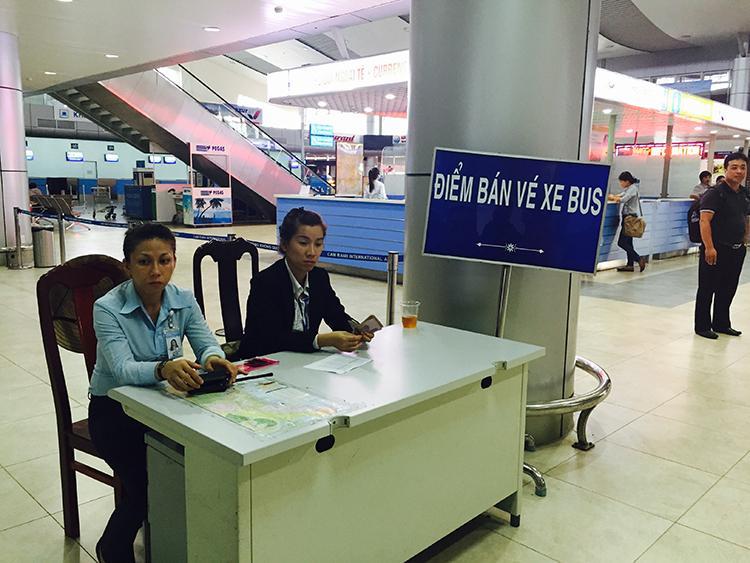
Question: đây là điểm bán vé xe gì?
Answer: xe bus